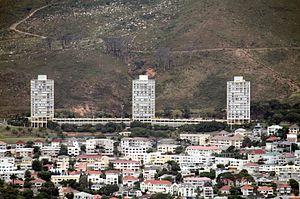
Vredehoek est un quartier résidentiel de la ville du Cap en Afrique du Sud, situé au sein du City Bowl, le centre historique de la métropole sud-africaine, sur le flanc de la Montagne de la Table, entre Devil's Peak et Oranjezicht.